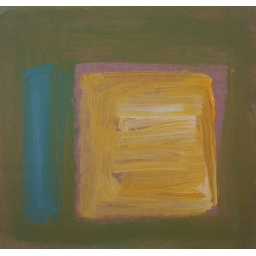
yellow box in green